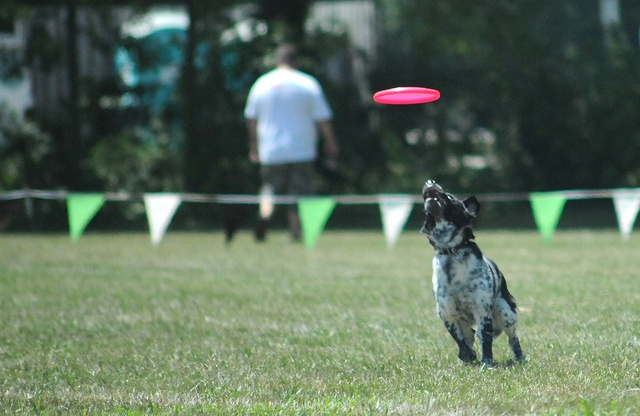
a dog running to catch a frisbee in a field
A dog that is trying to catch a Frisbee.
a dog jumps in the air grabs a frisbee in a park
A dog reaches into the air to catch a flying frisbee.
A dog reaching up for a frisbee on a field.